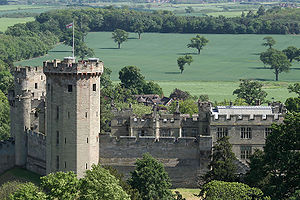
Borge og slotte i England / Warwickshire
Denne liste over borge og slotte i England er ikke en liste over alle bygninger og steder, hvor ordet ”castle” indgår i navnet eller en liste over bygninger, som er en borg i middelalderlig henseende. Det er heller ikke en liste over alle borge og slotte, der nogensinde er bygget i England: Mange er forsvundet sporløst, men er hovedsageligt en liste over bygninger og ruiner. De bygninger, som er bevaret, er alle blevet ændret i løbet af historien.